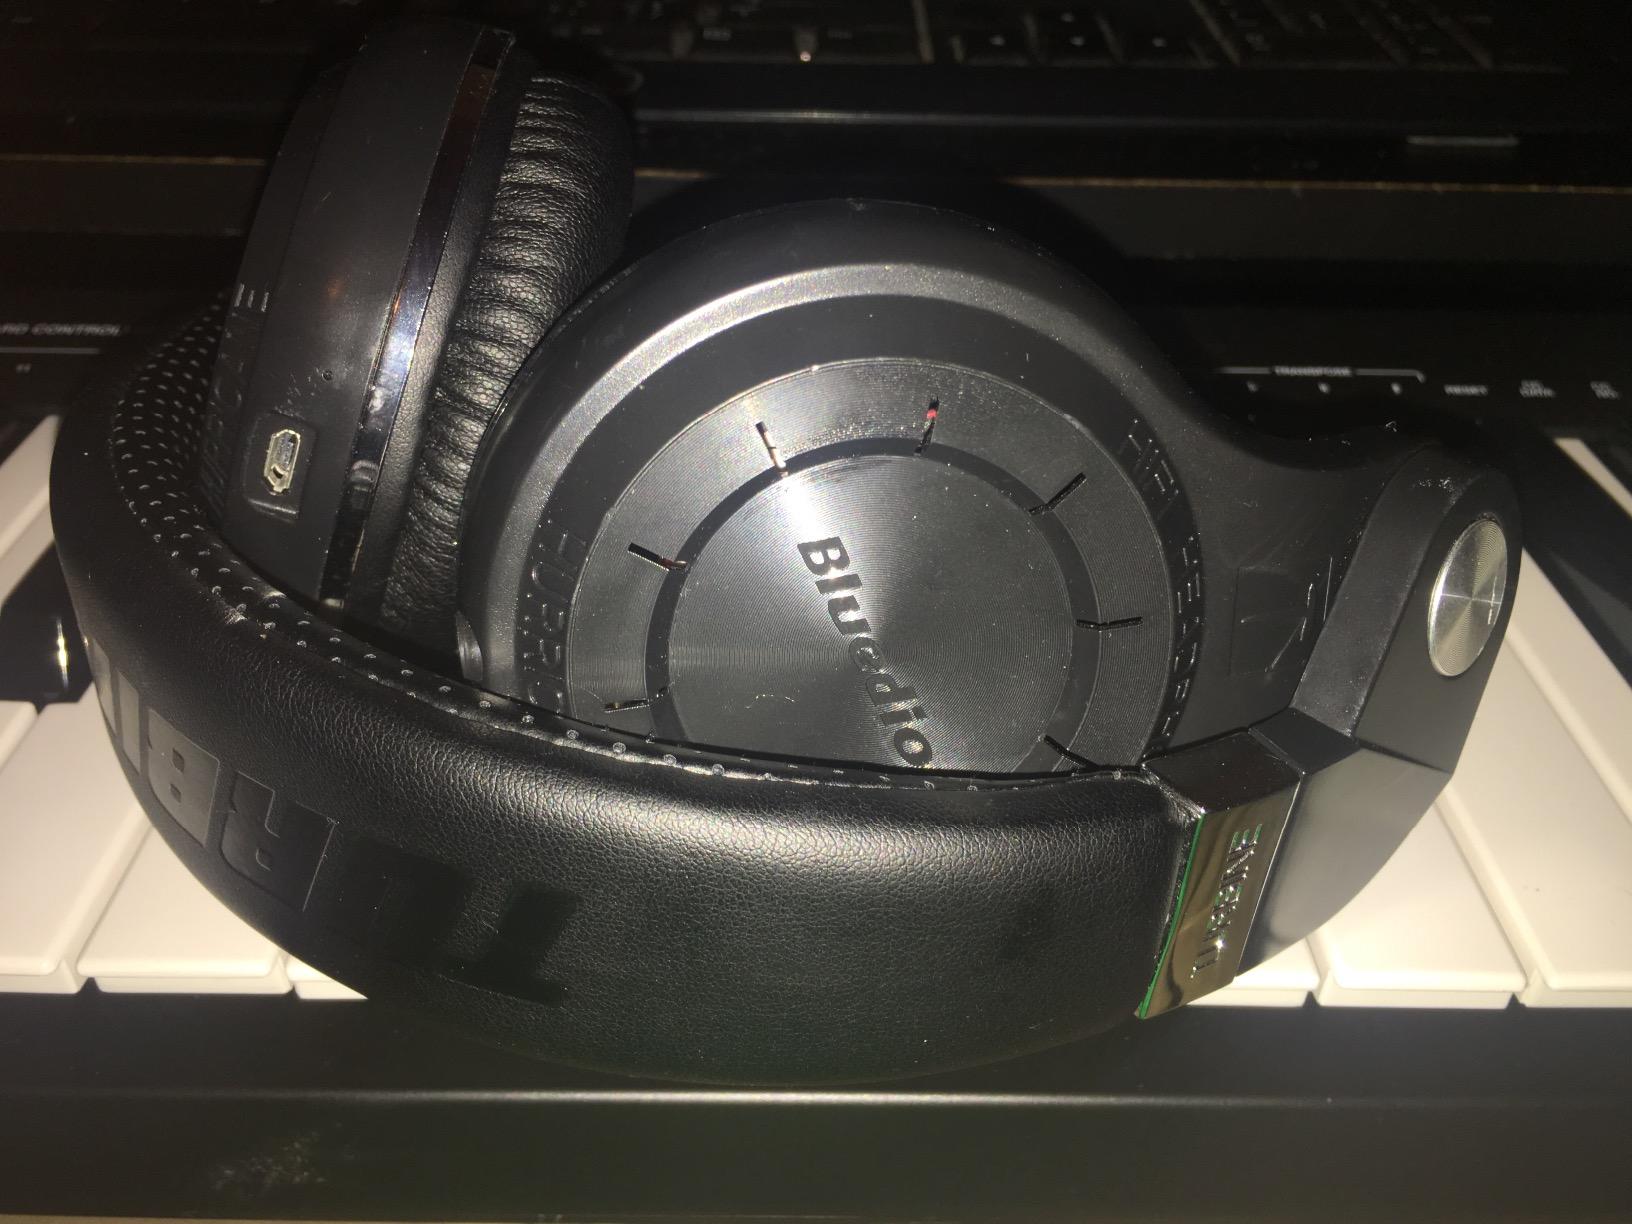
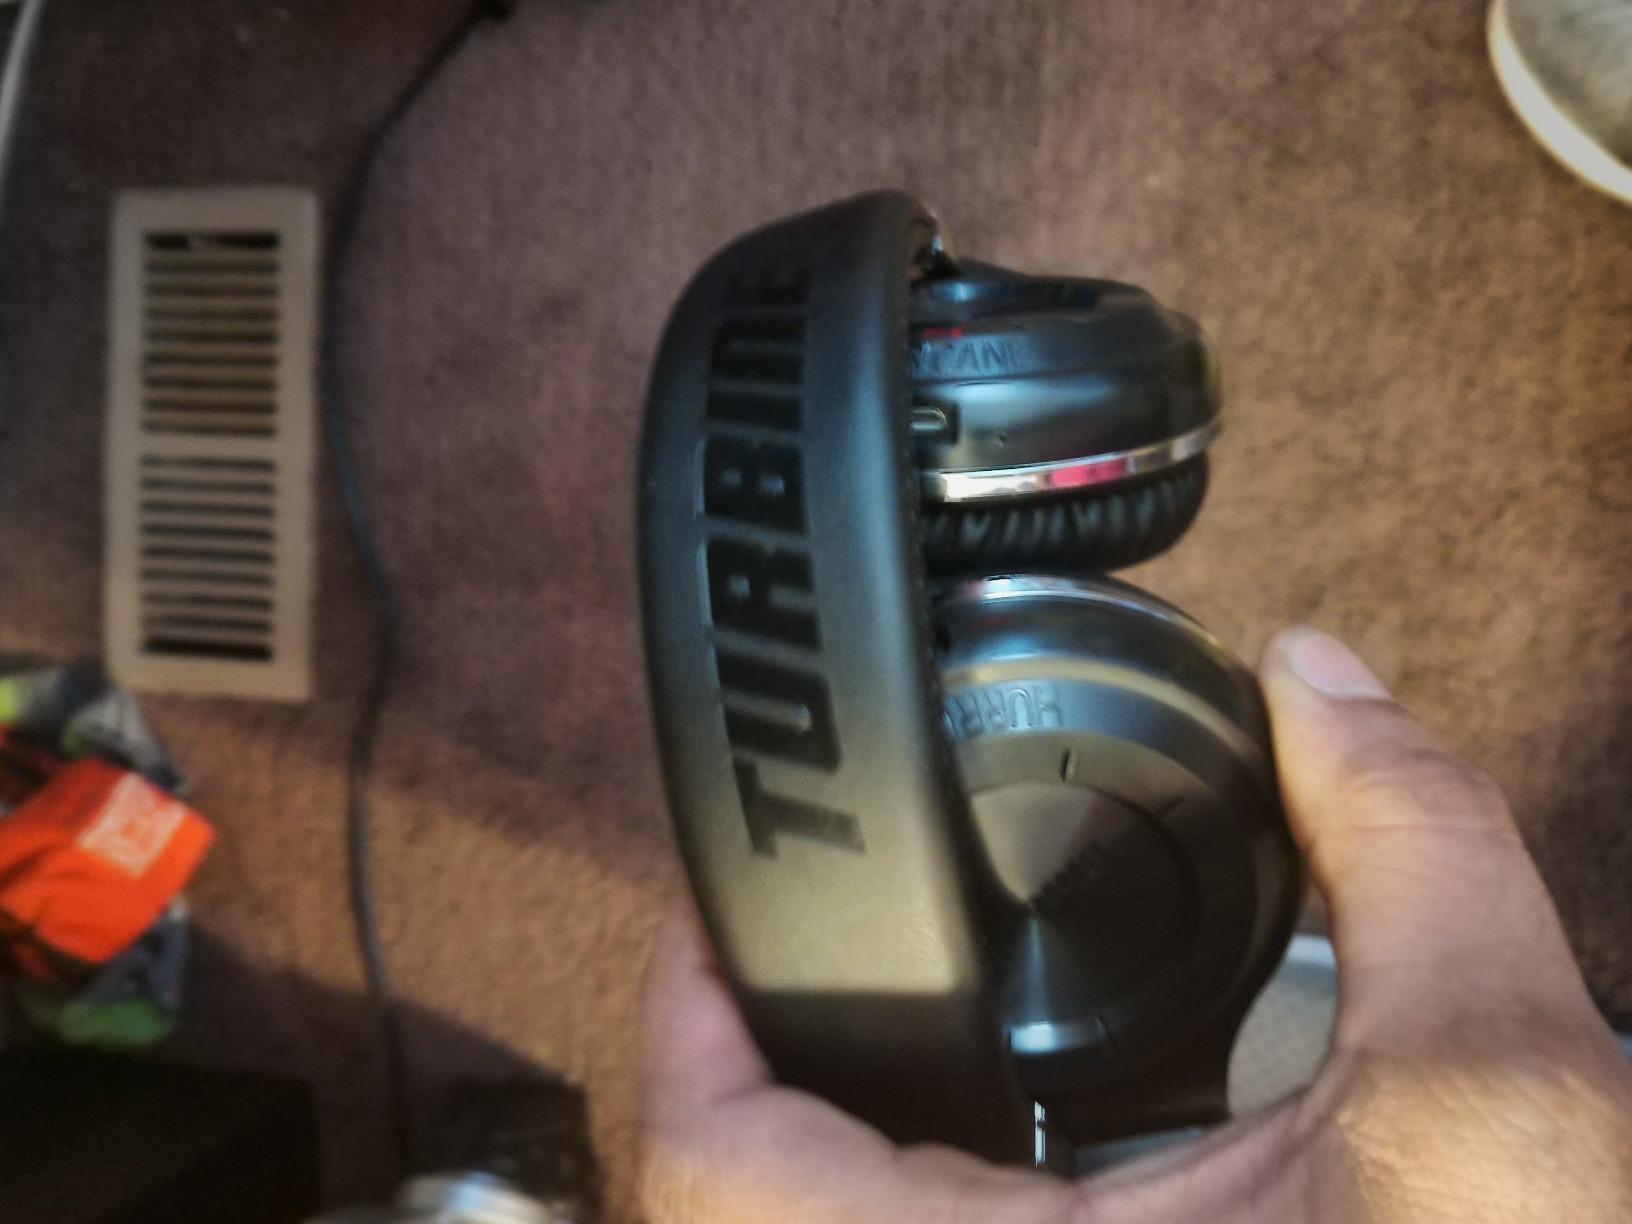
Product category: headphones
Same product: yes